Jerry Colangelo

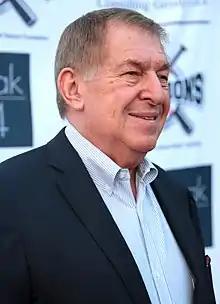
Colangelo at a fundraiser hosted by Tony La Russa in Phoenix, Arizona

In 2003, Jerry Colangelo was part of an investment group planning development in Buckeye, Arizona. They planned a 300,000+ residence development called Douglas Ranch and a smaller development called Trillium. The Howard Hughes Corp. later developed Douglas Ranch and partnered with Colangelo's investment group on Trillium.